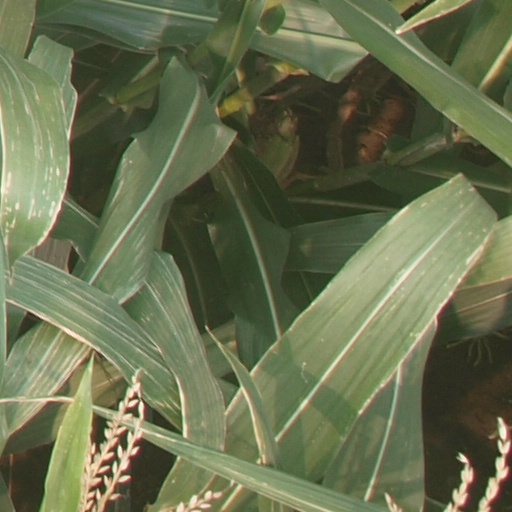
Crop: maize; corn